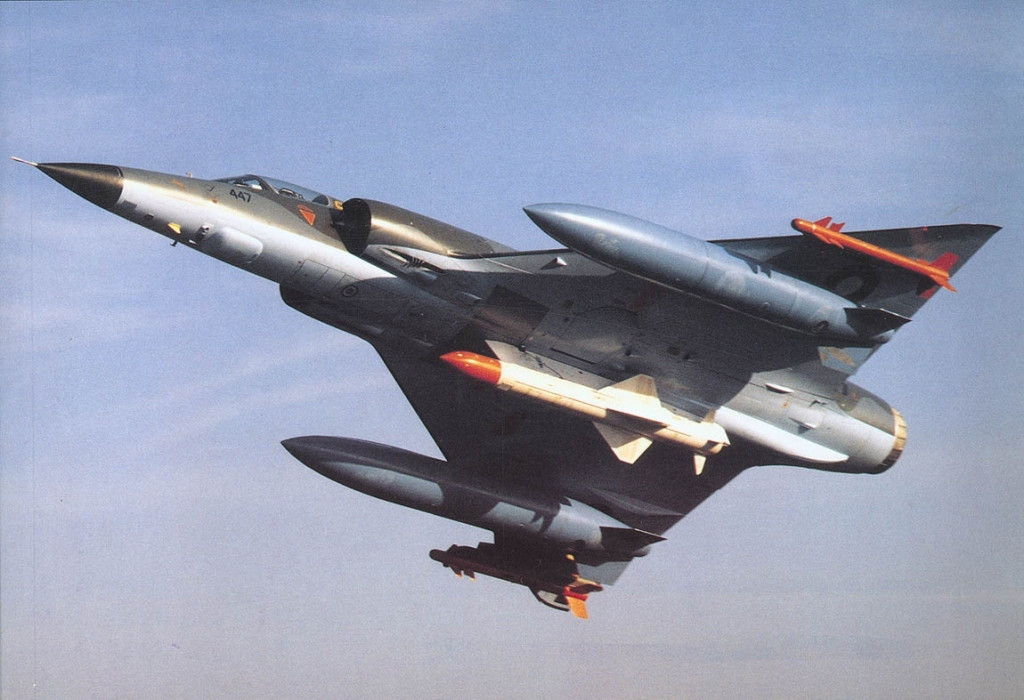
Vehicle type: Planes